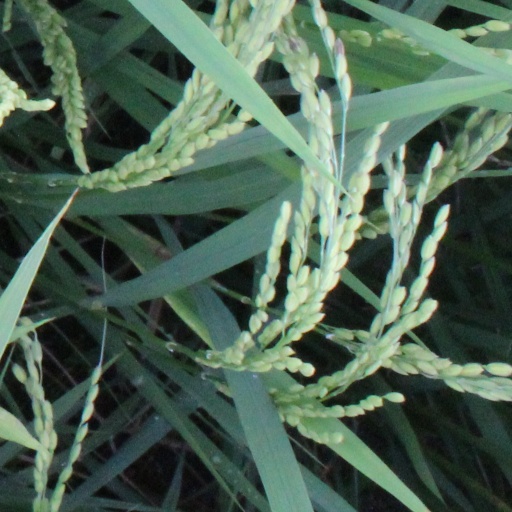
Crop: rice